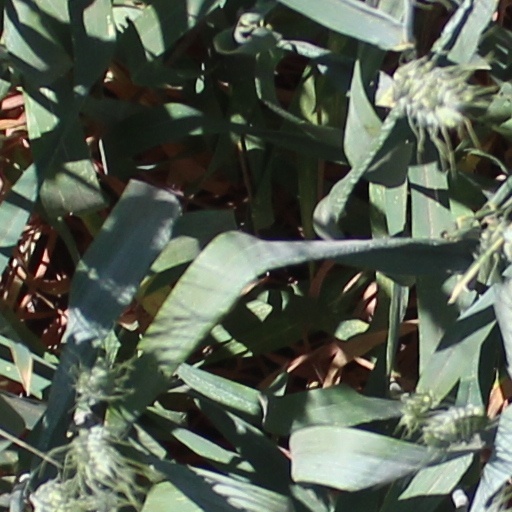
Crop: wheat